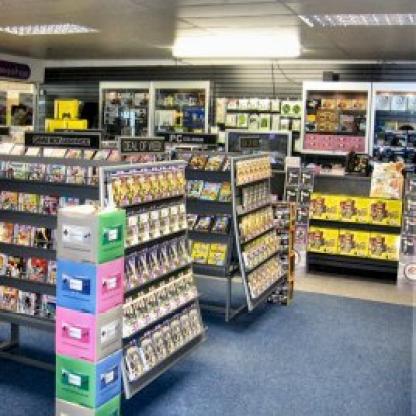
Scene: Indoor